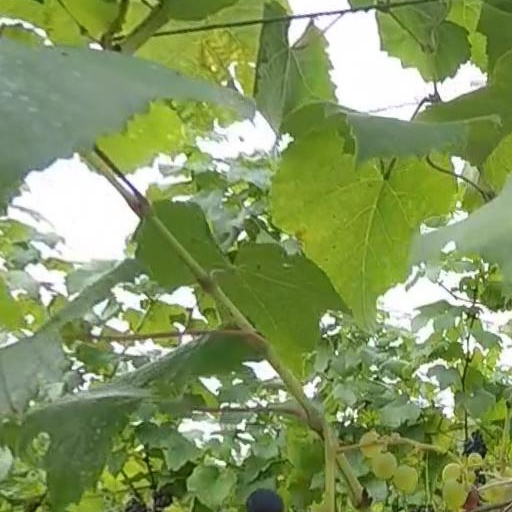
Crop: grape